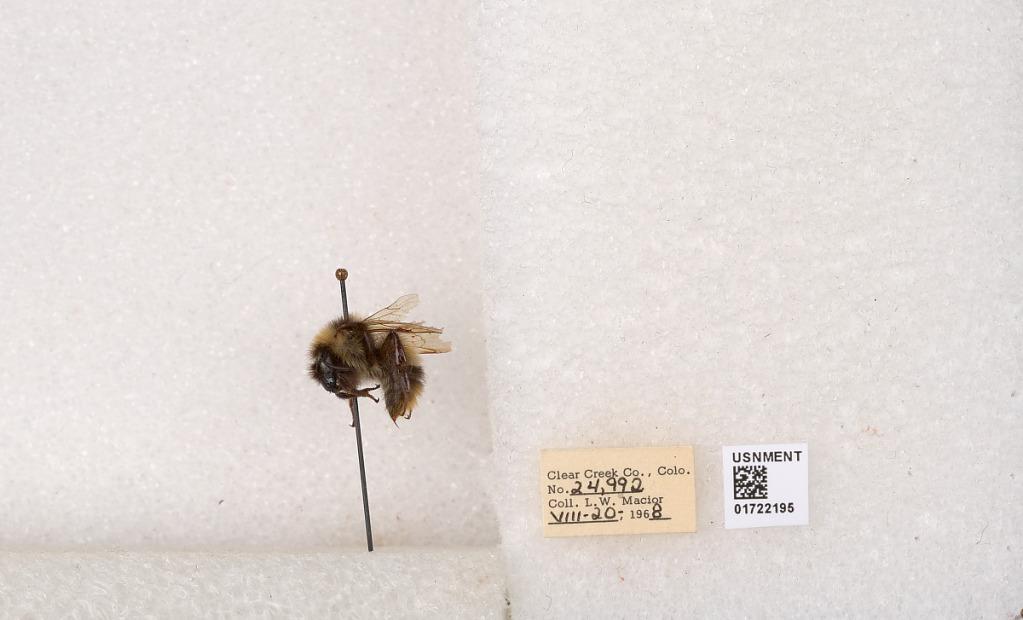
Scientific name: Bombus kirbyellus
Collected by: L. Macior
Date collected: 1968-8-20
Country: United States
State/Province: Colorado
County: Clear Creek
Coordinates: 39.6891, -105.644